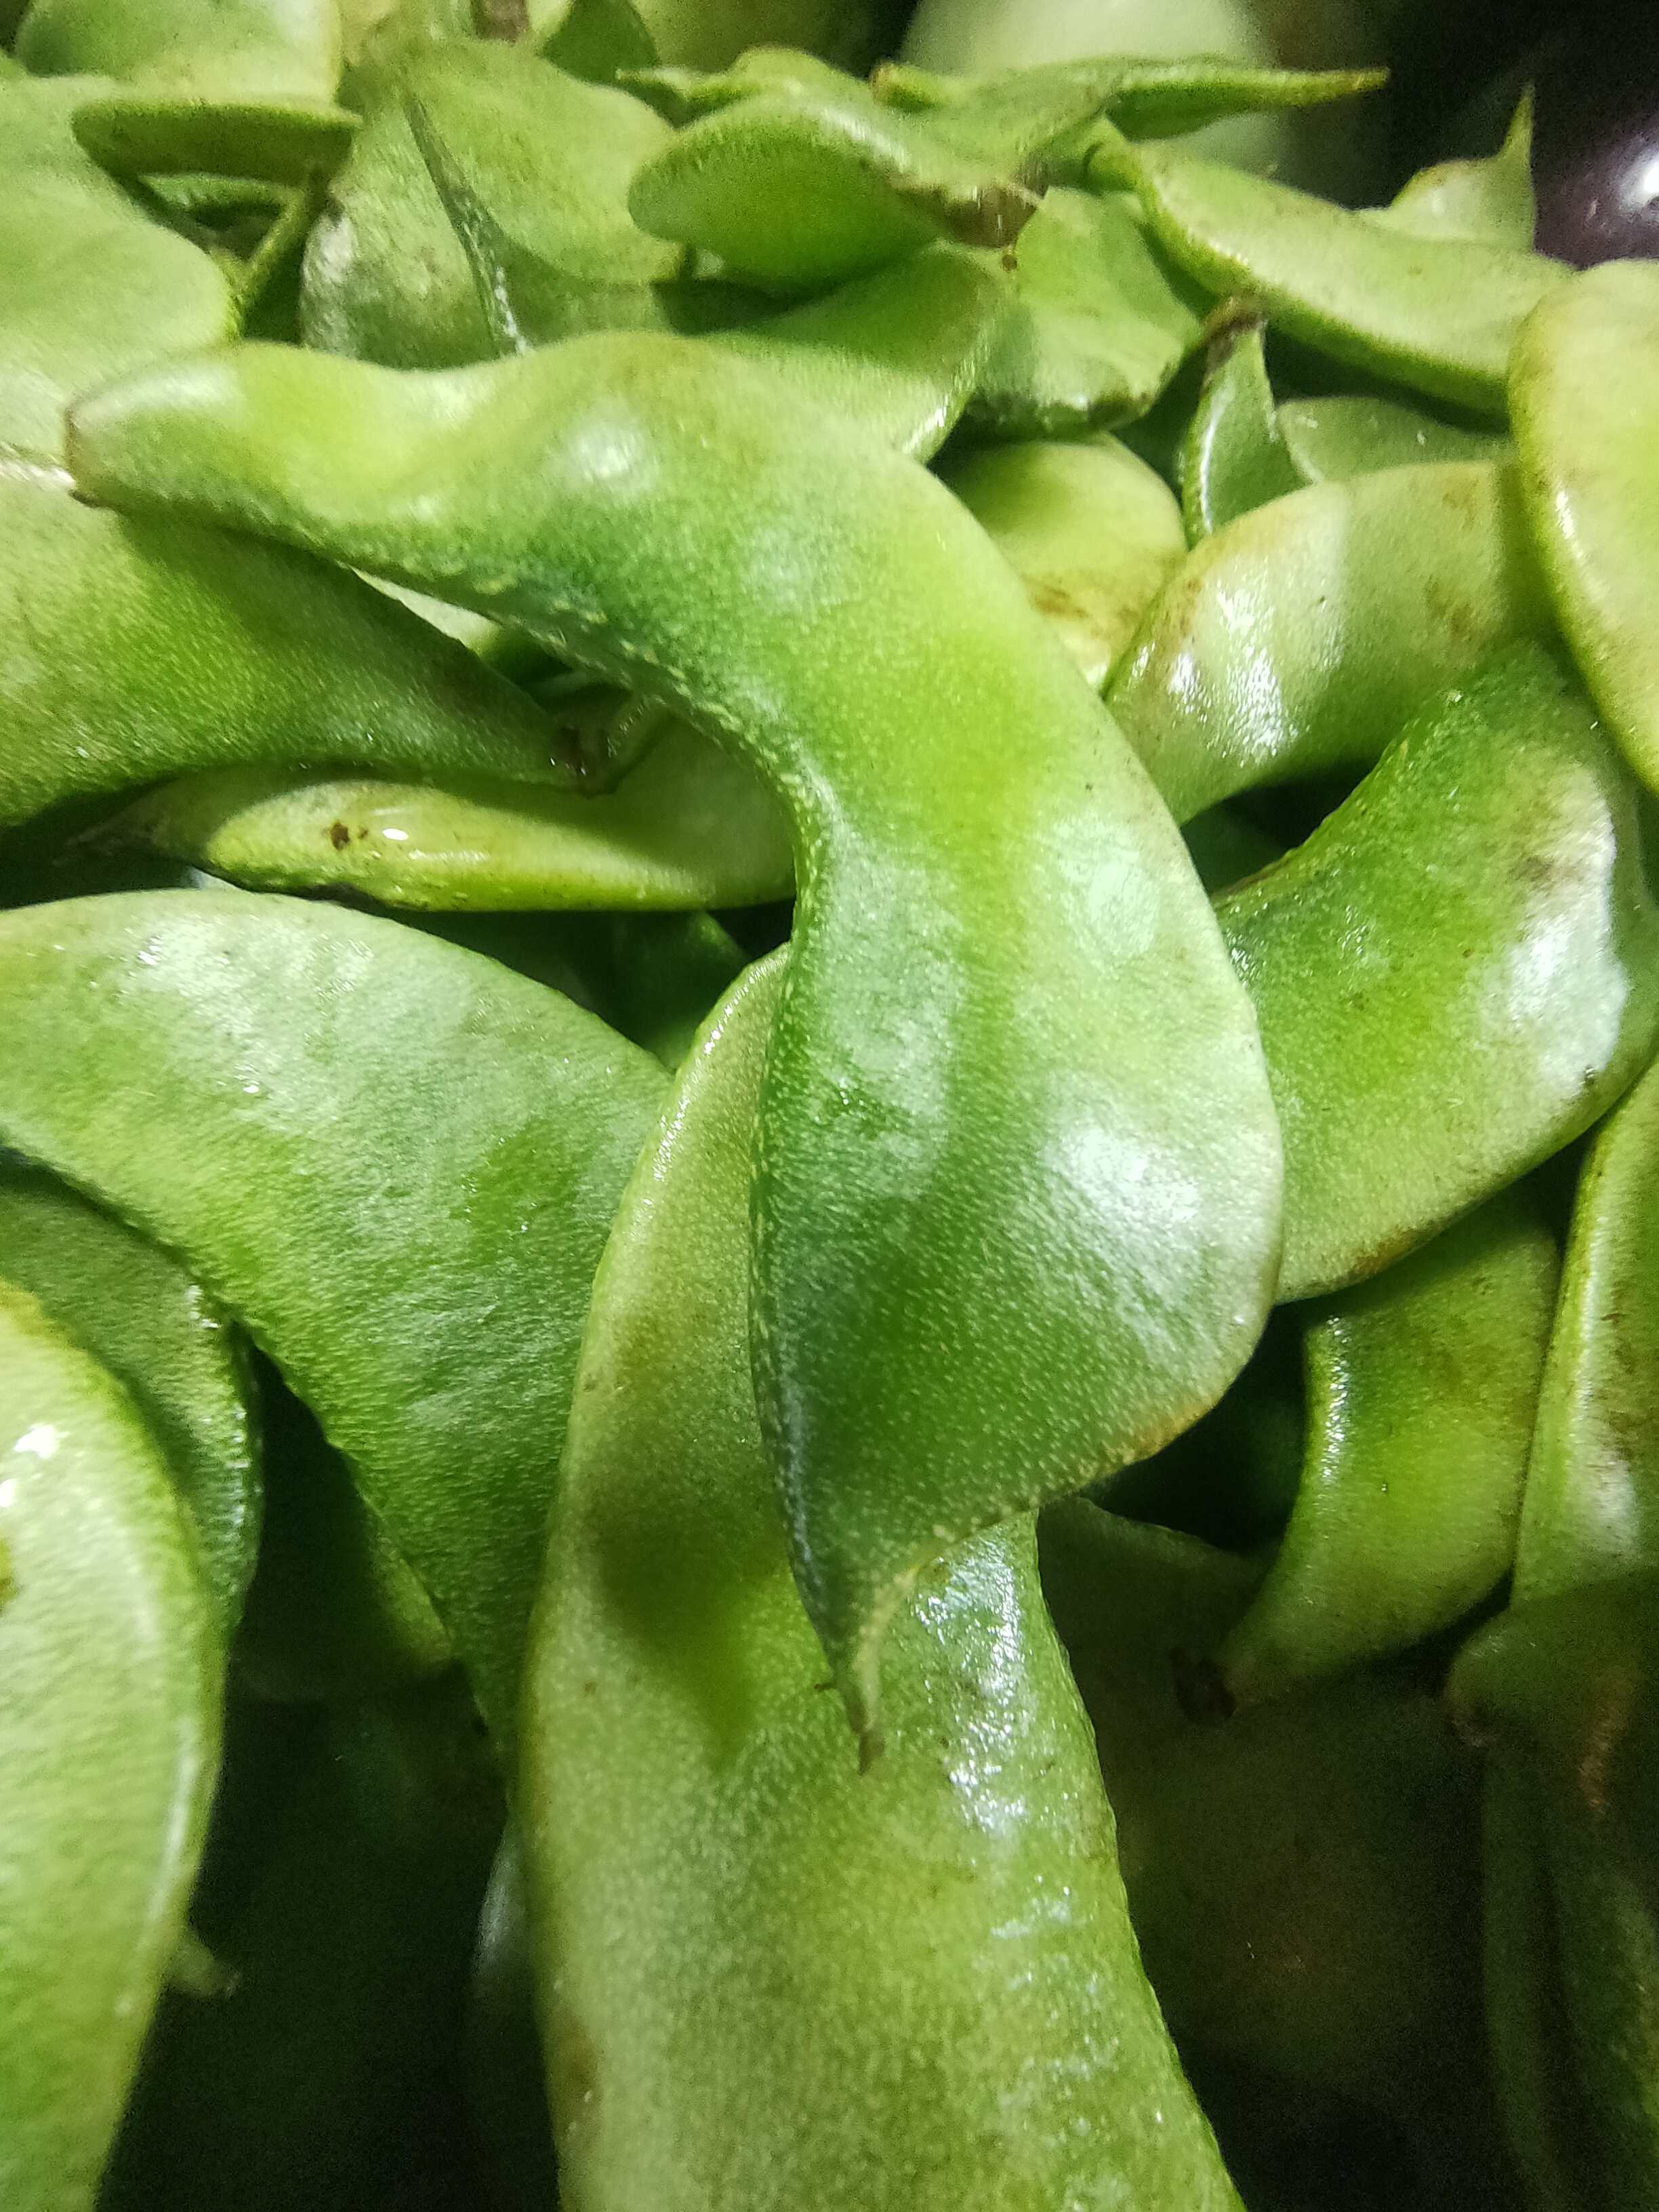
Label: Lablab purpureus